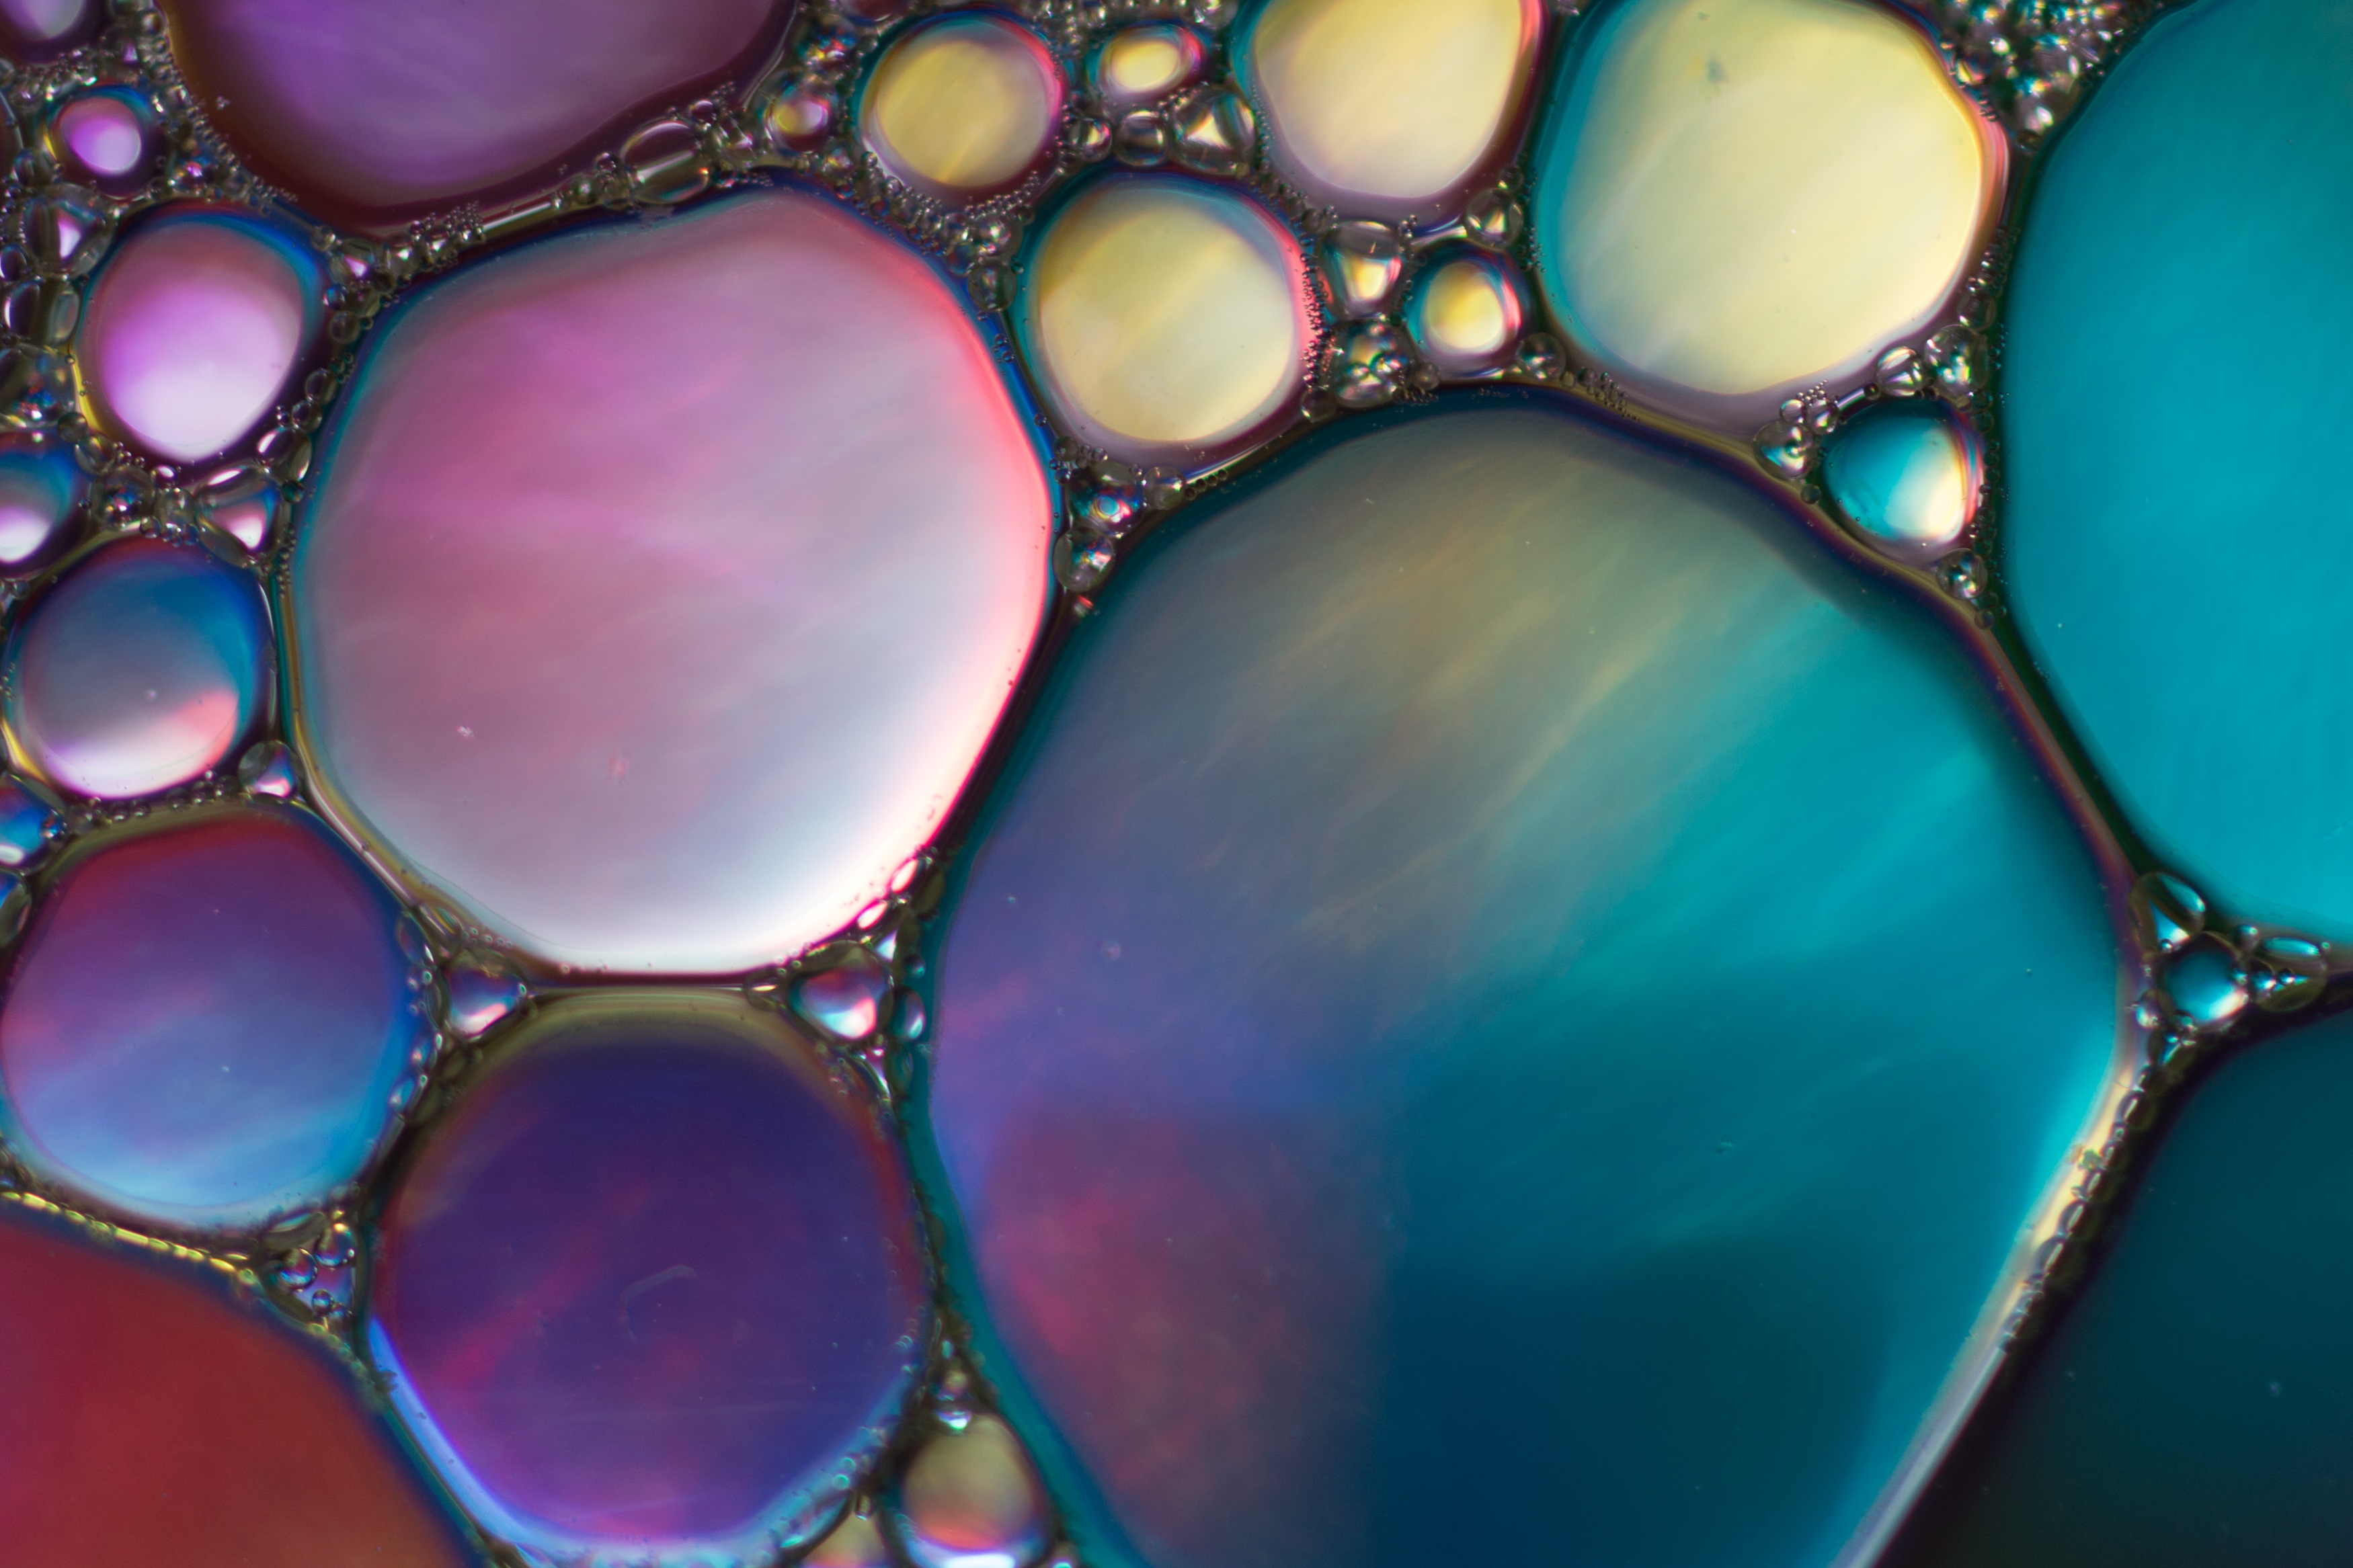
liquid, abstract, photography, texture, petal, window, glass, green, color, macro, blue, close, material, circle, close up, oil, macro photography, oil in water, oil eye